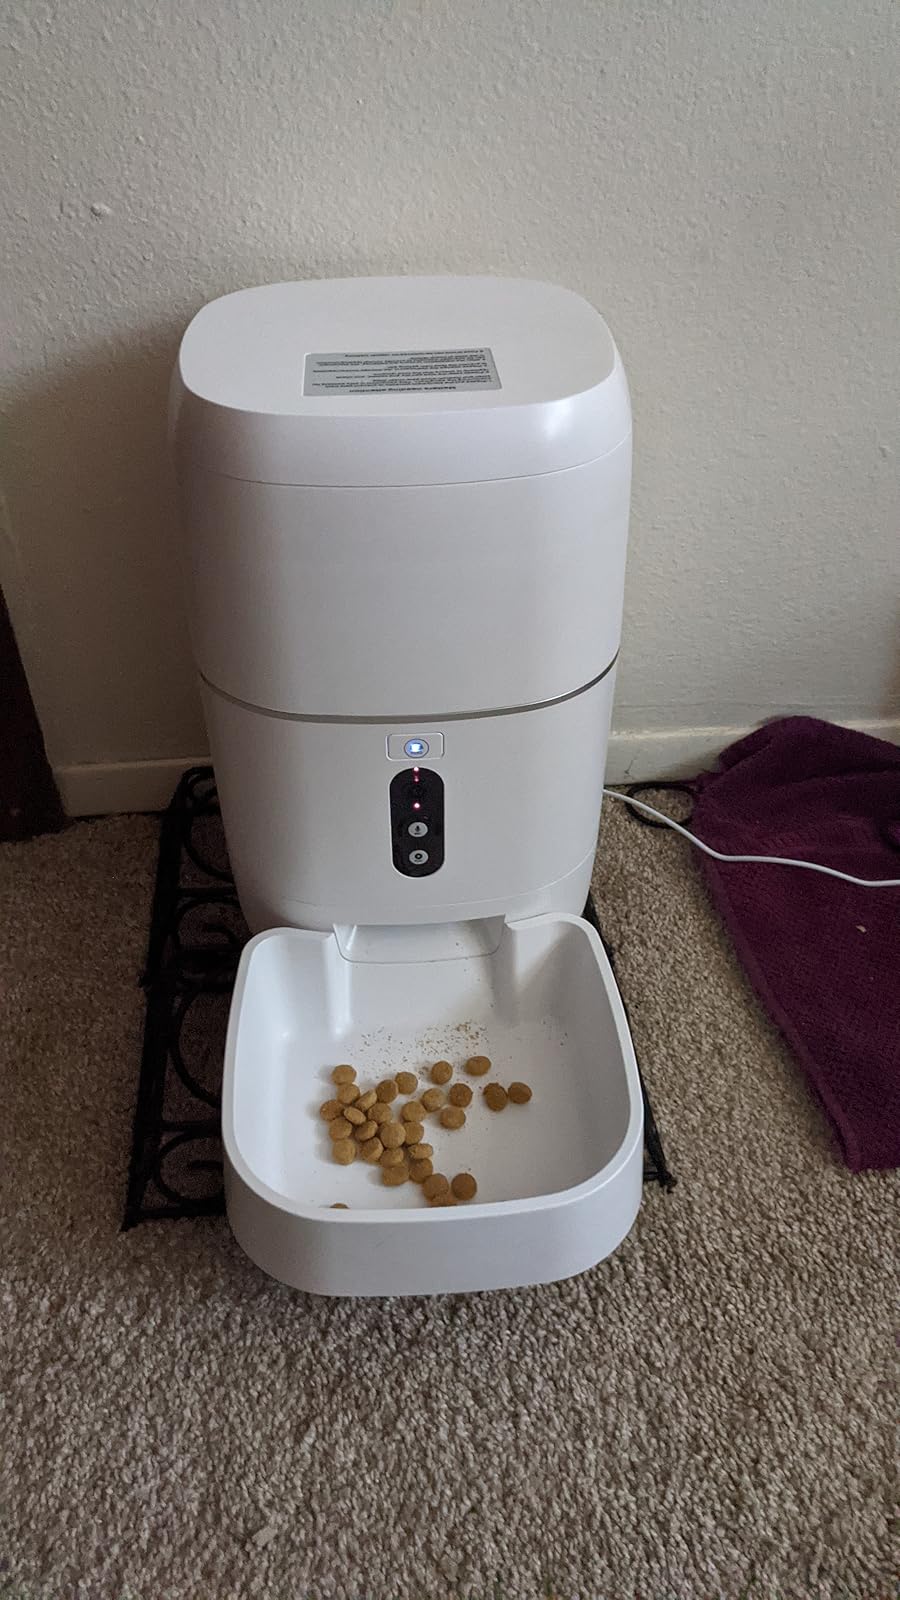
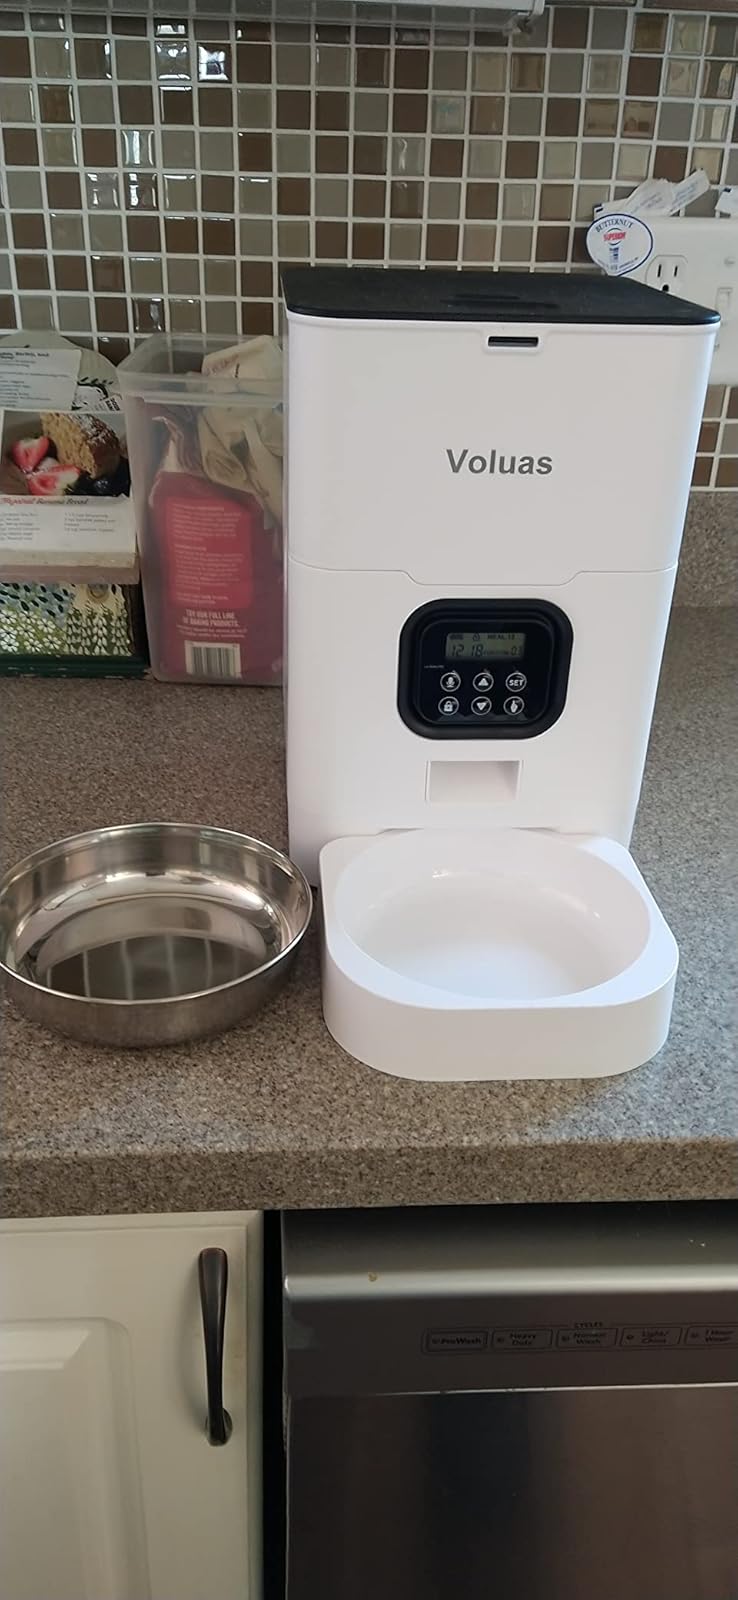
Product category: items_feeder
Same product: no